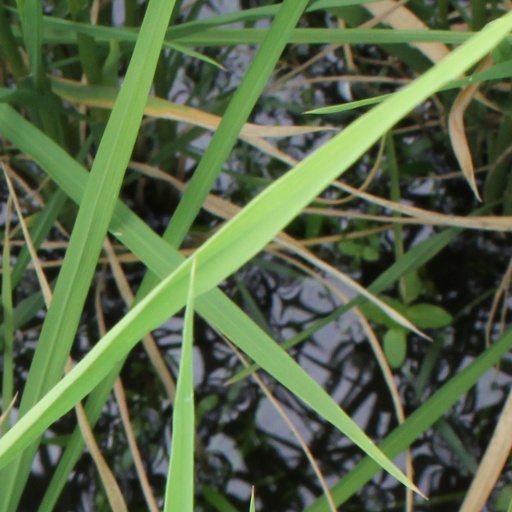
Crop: rice